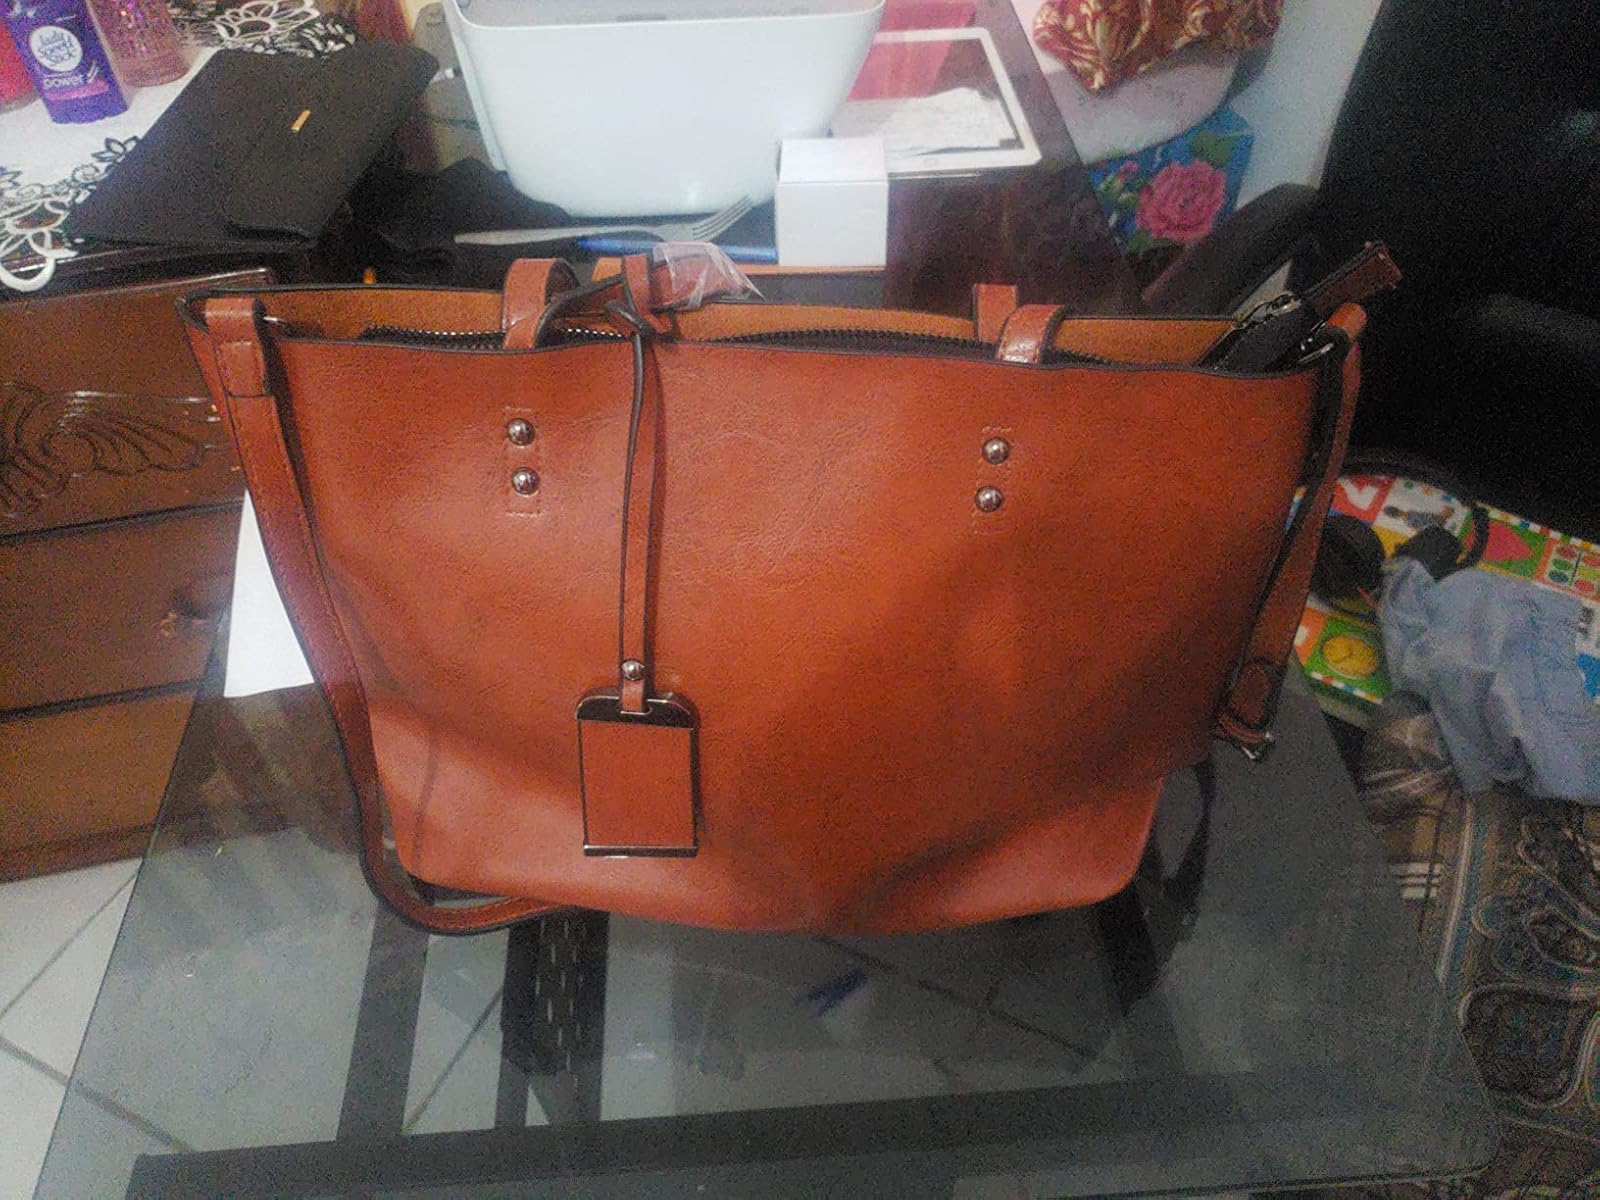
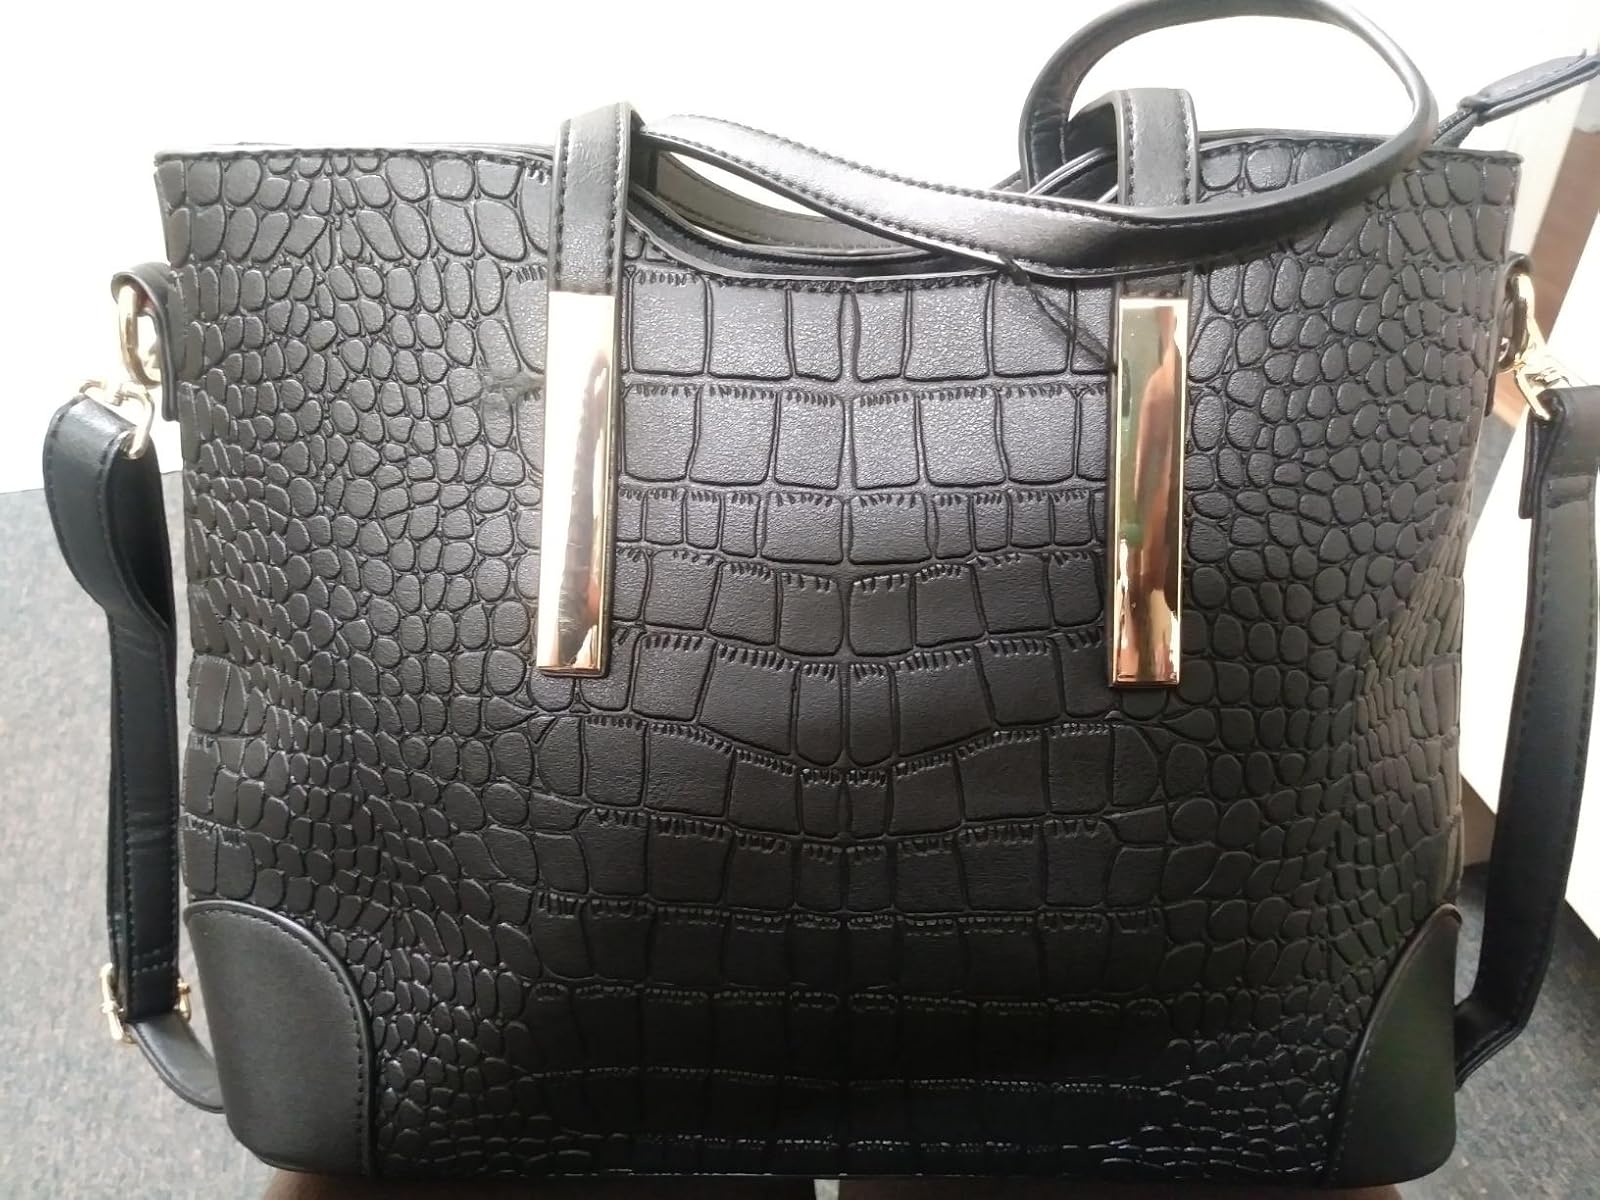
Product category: accessories_handbag
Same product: no